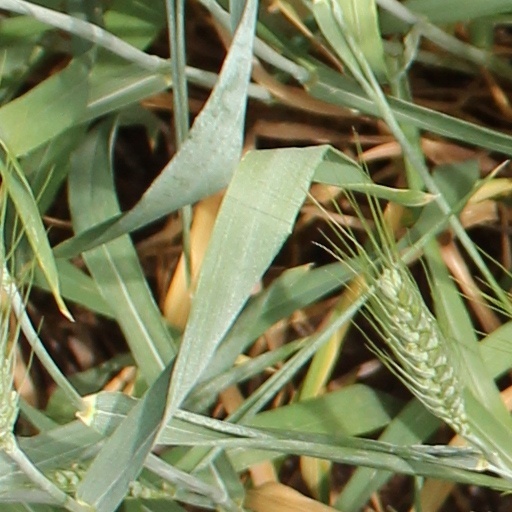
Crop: wheat